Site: brandenburg
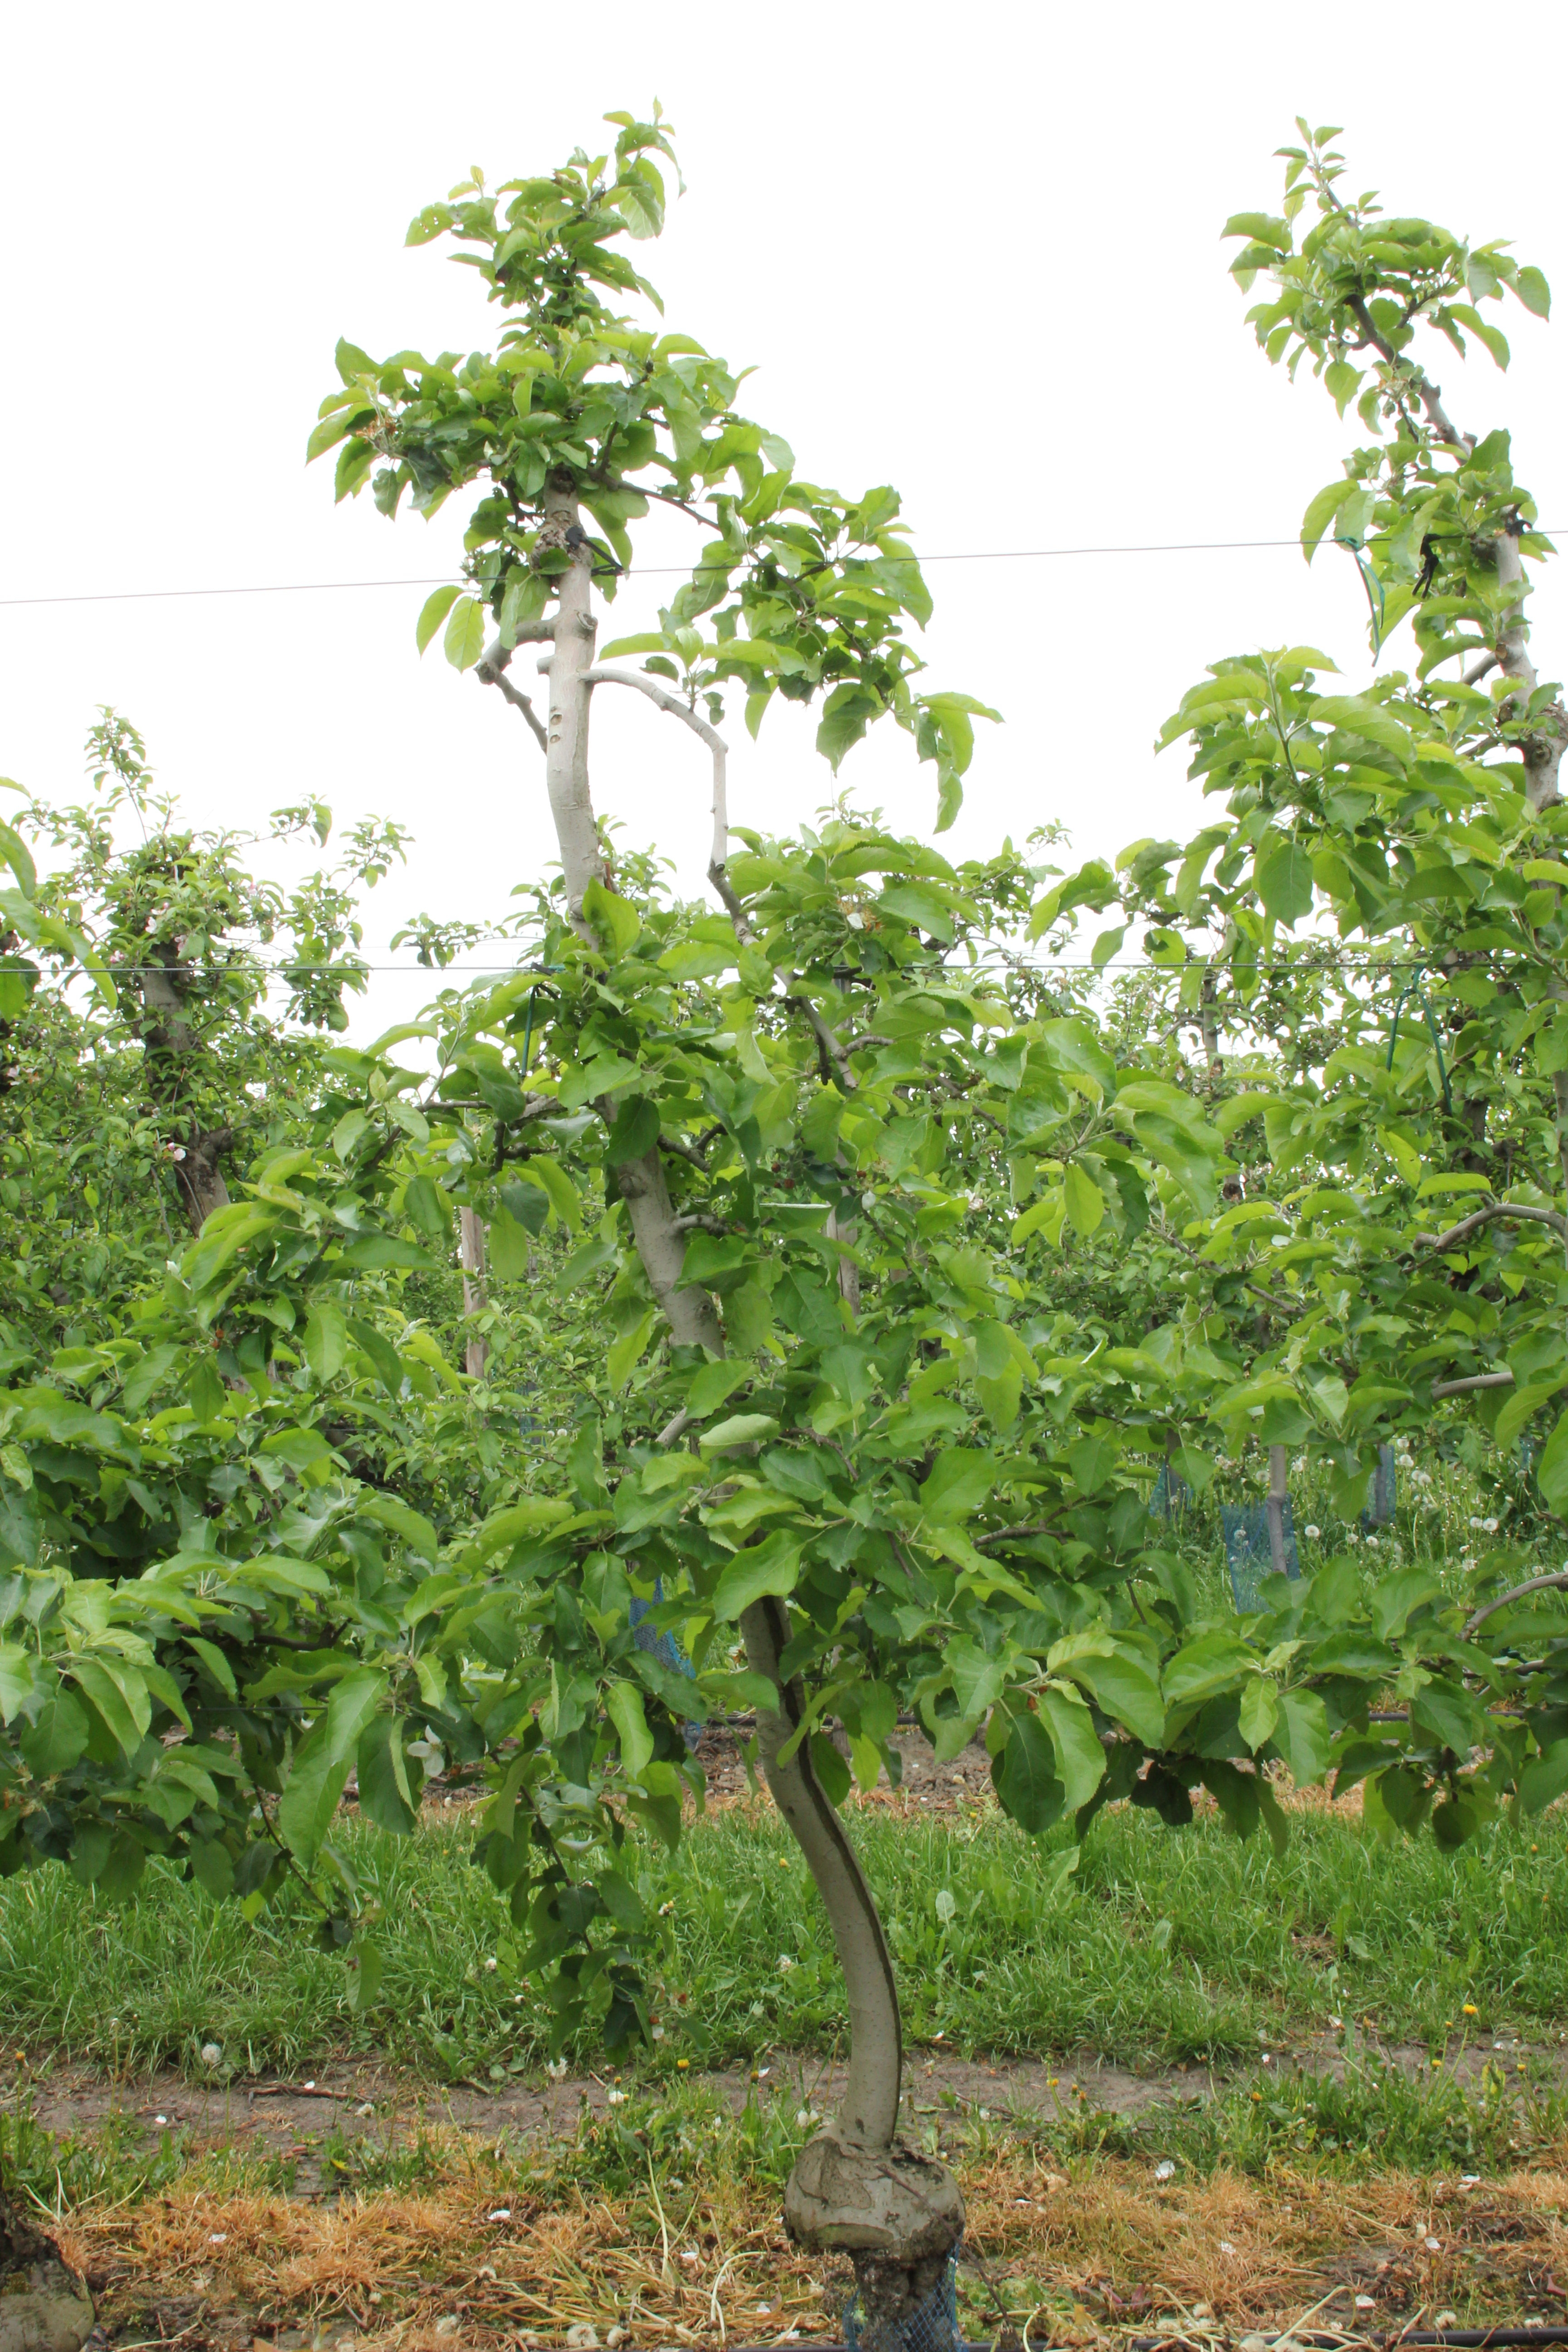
Growth stage (BBCH 67): Flowering